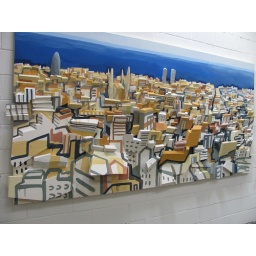
IMG_2013 cool wall piece in Josh's office